Terrorism and Communism

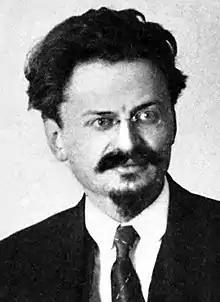
Leon Trotsky as he appeared at the time he wrote "Terrorism and Communism" in the spring of 1920.

Trotsky replied to Kautsky with a short book completed at the end of May 1920 and published in Hamburg in August by the publishing house of the Berlin-based West European Secretariat of the Communist International, "Terrorismus und Kommunismus: Anti-Kautsky" (Terrorism and Communism: Against Kautsky). The book was written, Trotsky remembered in 1935, inside a coach attached to his armored train during the tumultuous Polish Campaign of the Russian Civil War. Trotsky retrospectively ascribed the book's harshness of tone to the time and place in which it was written.